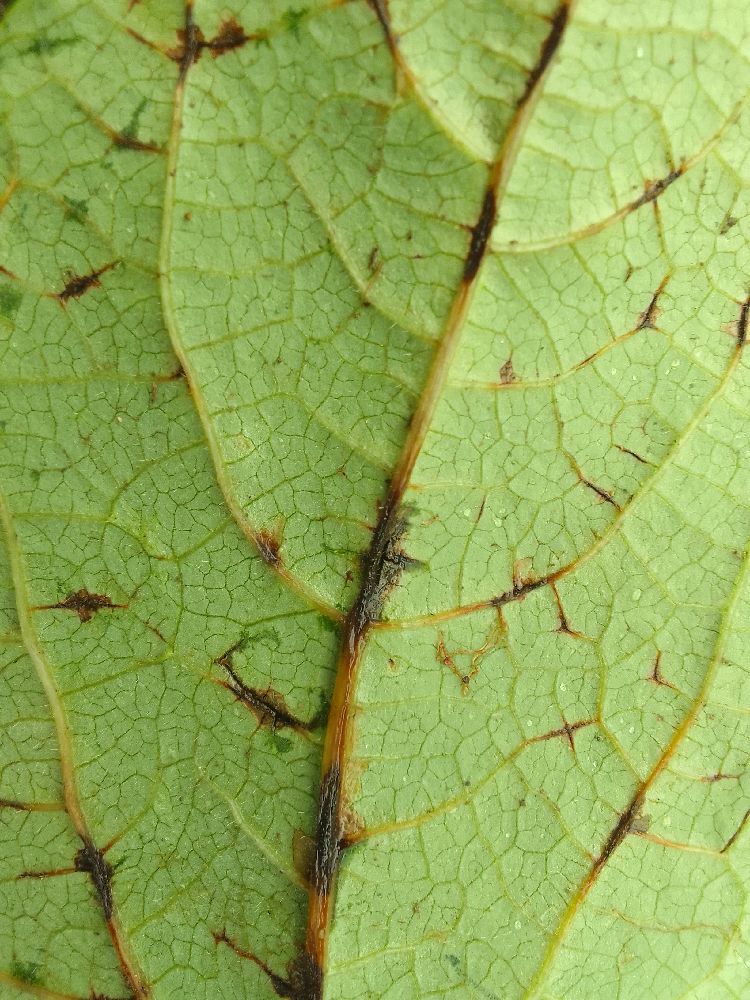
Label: anthracnose